Genthod-Bellevue railway station

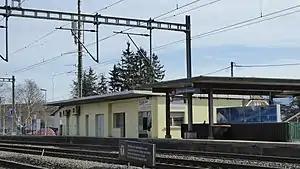
The station platform in 2018

Genthod-Bellevue railway station is a railway station in the municipality of Genthod, in the Swiss canton of Geneva. It is an intermediate stop on the standard gauge Lausanne–Geneva line of Swiss Federal Railways.